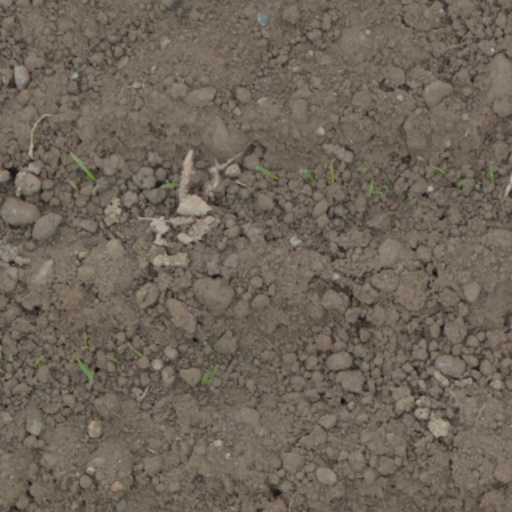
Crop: wheat